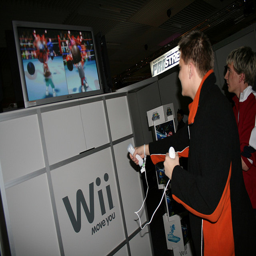
A man playing a game with a remote controller.
Nintendo Wii does adequately move these two game players.
A man holding a Nintendo Wii game controller.
People are playing an interactive video game on a screen.
A couple of young men playing a wii game console at a convention.